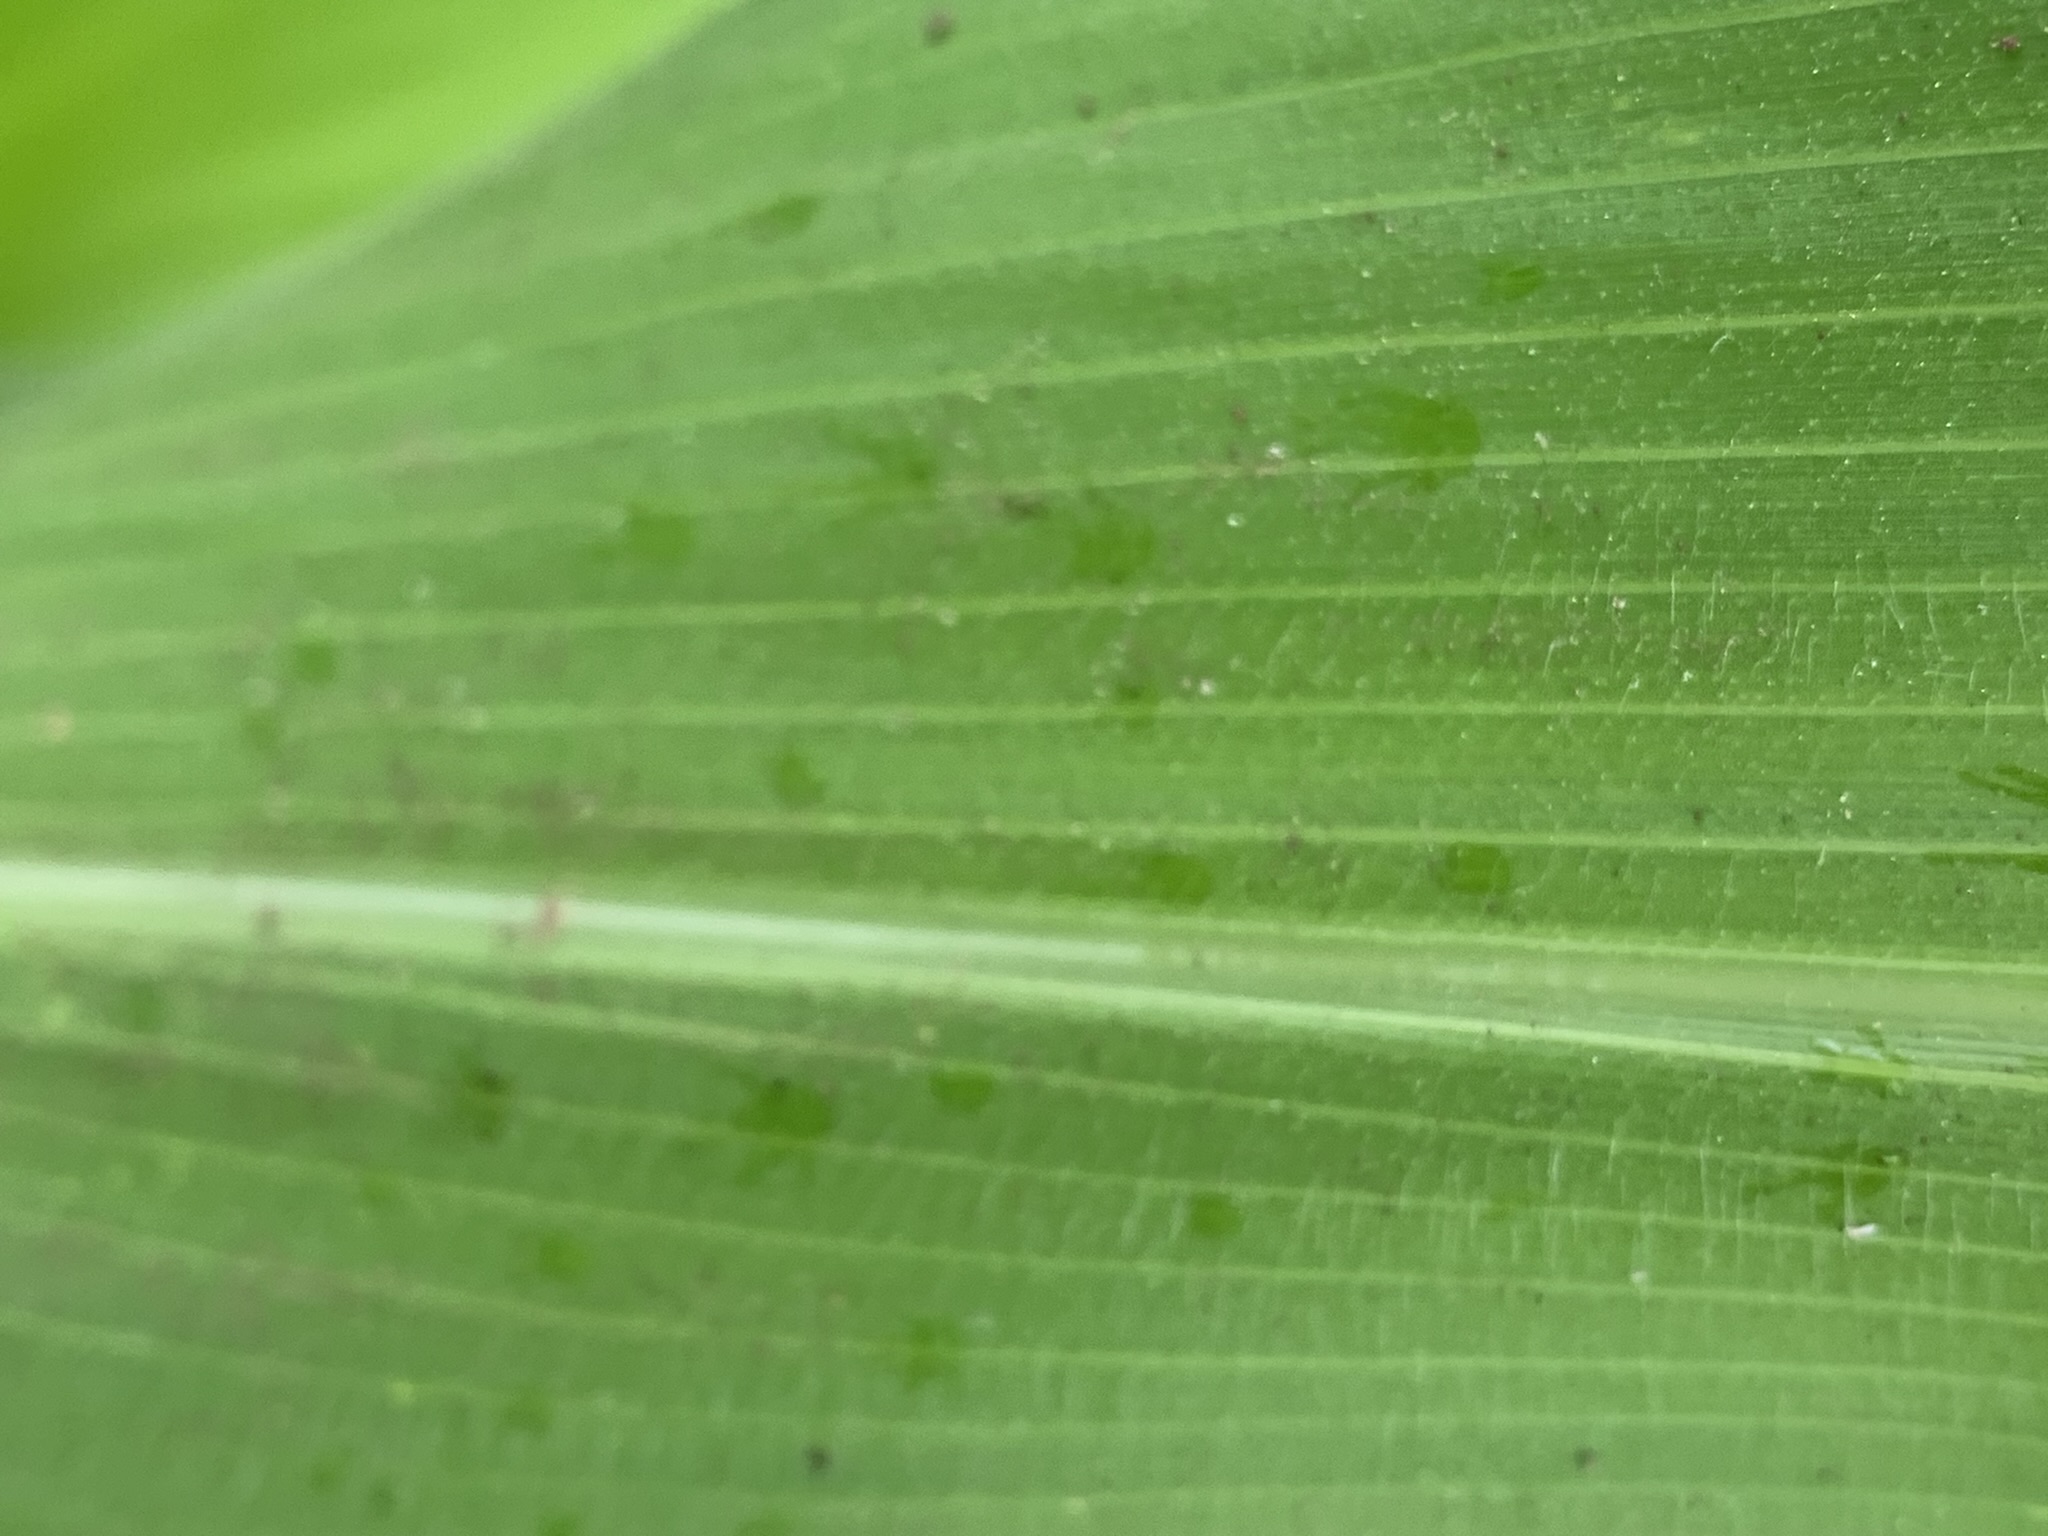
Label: Healthy